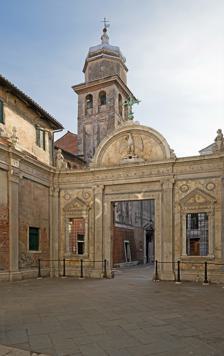
Building: San Giovanni Evangelista, Venice
Country: Italy
Year built: 1425
15th-century church in Venice San Giovanni Evangelista San Giovanni Evangelista Religion Affiliation Roman Catholic Province Venice Location Location Venice , Italy Shown within Venice Show map of Venice San Giovanni Evangelista, Venice (Italy) Show map of Italy Geographic coordinates 45°26′17″N 12°19′34″E / 45.438°N 12.326°E / 45.438; 12.326 Architecture Completed 15th-century The church of San Giovanni Evangelista is a 15th-century religious building in the San Polo sestiere of the Italian city of Venice . It stands across a courtyard from the Scuola Grande di San Giovanni Evangelista . History Construction on the church has taken place in three phases, the first in 1425.  Reconstruction has taken place in 1645 and again recently to repair earthquake damage. San Giovanni Evangelista was historically decorated by a series of frescoes , depicting both biblical and classical themes.  Some art from San Giovanni has been removed for display at international museums or scholarly research. Description Nave and choir Chapel of the Virgin Bell Tower Tourism It is located on the Calle del Magazzen close to the Scuola Grande di San Rocco . The church accepts visitors between Monday to Friday 9.30am to 12.30pm. References Wikimedia Commons has media related to San Giovanni Evangelista (Venice) .